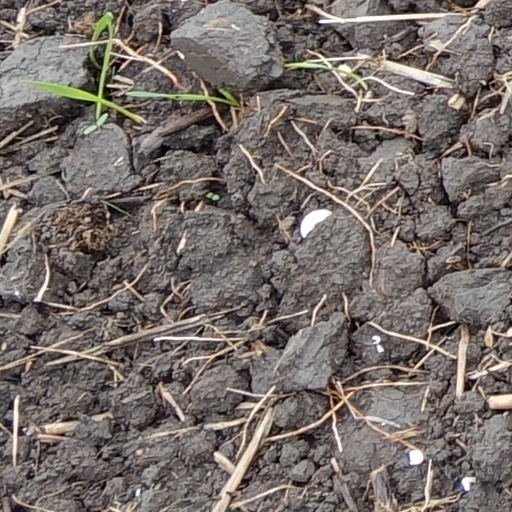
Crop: wheat